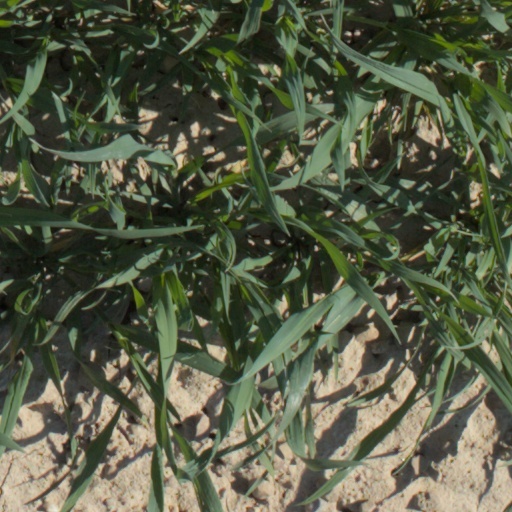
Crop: wheat